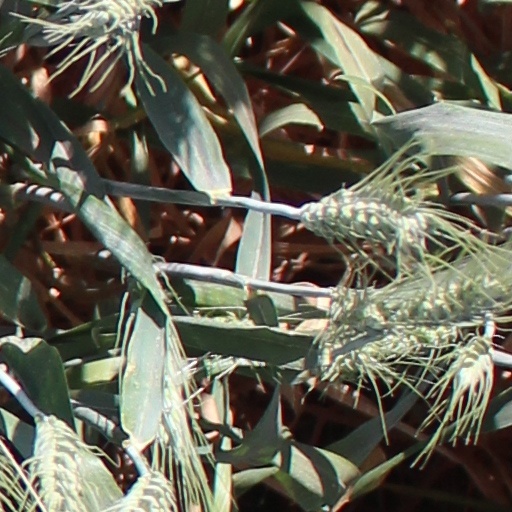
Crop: wheat